Gal On

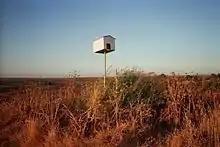
The fields of Gal On

Gal On (lit. "Wave of Strength") is a kibbutz in southern Israel. Located in the Shephelah, it falls under the jurisdiction of Yoav Regional Council. In it had a population of .